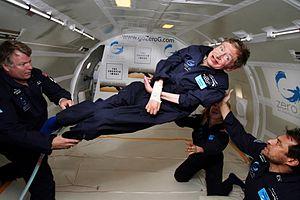
Cette page présente une chronologie de l'année 2018 dans le domaine de l'astronomie.
La sclérose latérale amyotrophique ou SLA, également appelée dans le monde francophone maladie de Charcot, est une maladie neurodégénérative des motoneurones de l'adulte. Elle est caractérisée par une dégénérescence progressive des motoneurones du cortex cérébral avec destruction consécutive du faisceau pyramidal et de ceux de la corne antérieure de la moelle épinière avec destruction des unités motrices associées. Elle provoque une paralysie progressive de l'ensemble de la musculature squelettique des membres, du tronc et de l'extrémité céphalique.
Stephen William Hawking, né le 8 janvier 1942 à Oxford et mort le 14 mars 2018 à Cambridge, est un physicien théoricien et cosmologiste britannique. Ses livres et ses apparitions publiques ont fait de ce théoricien de renommée mondiale une célébrité.
Un avion à gravité réduite est un type d'avion à voilure fixe qui offre un bref environnement en apesanteur pour l'entraînement des astronautes, la recherche et la réalisation de films.